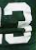
Number: 3